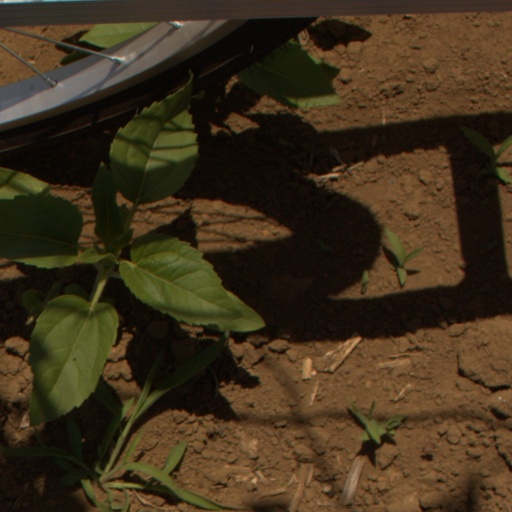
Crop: Jerusalem artichoke